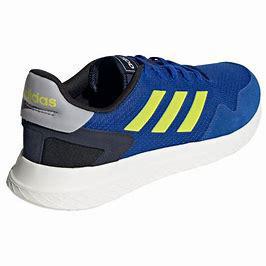
Brand: Adidas
Model: Archivo